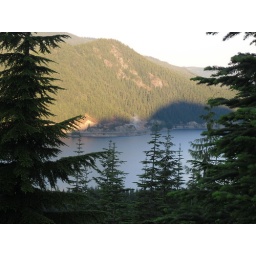
In the distance, the DOT just blasted the rock (see dust flying in larger version)